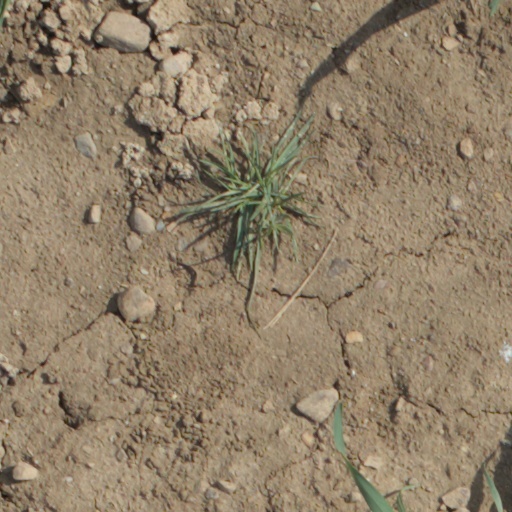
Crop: wheat